Answer in natural language. Is sleek black flatscreen smart tv (highlighted by a red box) further away or in front of framed landscape painting with airship (highlighted by a blue box)? Choose between the following options: further away or in front
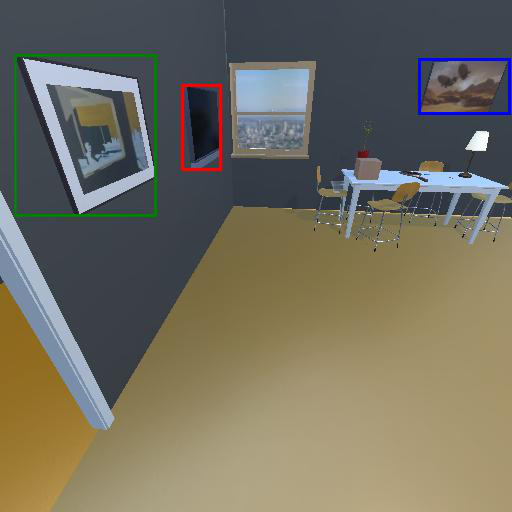
<answer>in front</answer>